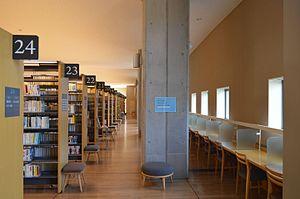
Your Name. est un film d'animation japonais réalisé par Makoto Shinkai, sorti le 26 août 2016 au Japon. Il est adapté du roman de Makoto Shinkai, publié le 18 juin 2016 au Japon par Kadokawa. Le film est sorti en France le 28 décembre 2016.